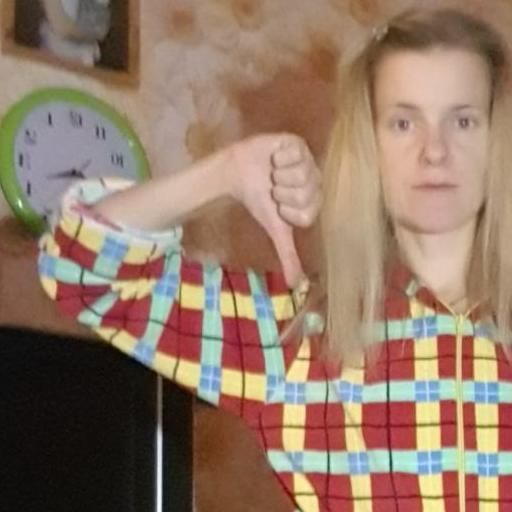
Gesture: dislike